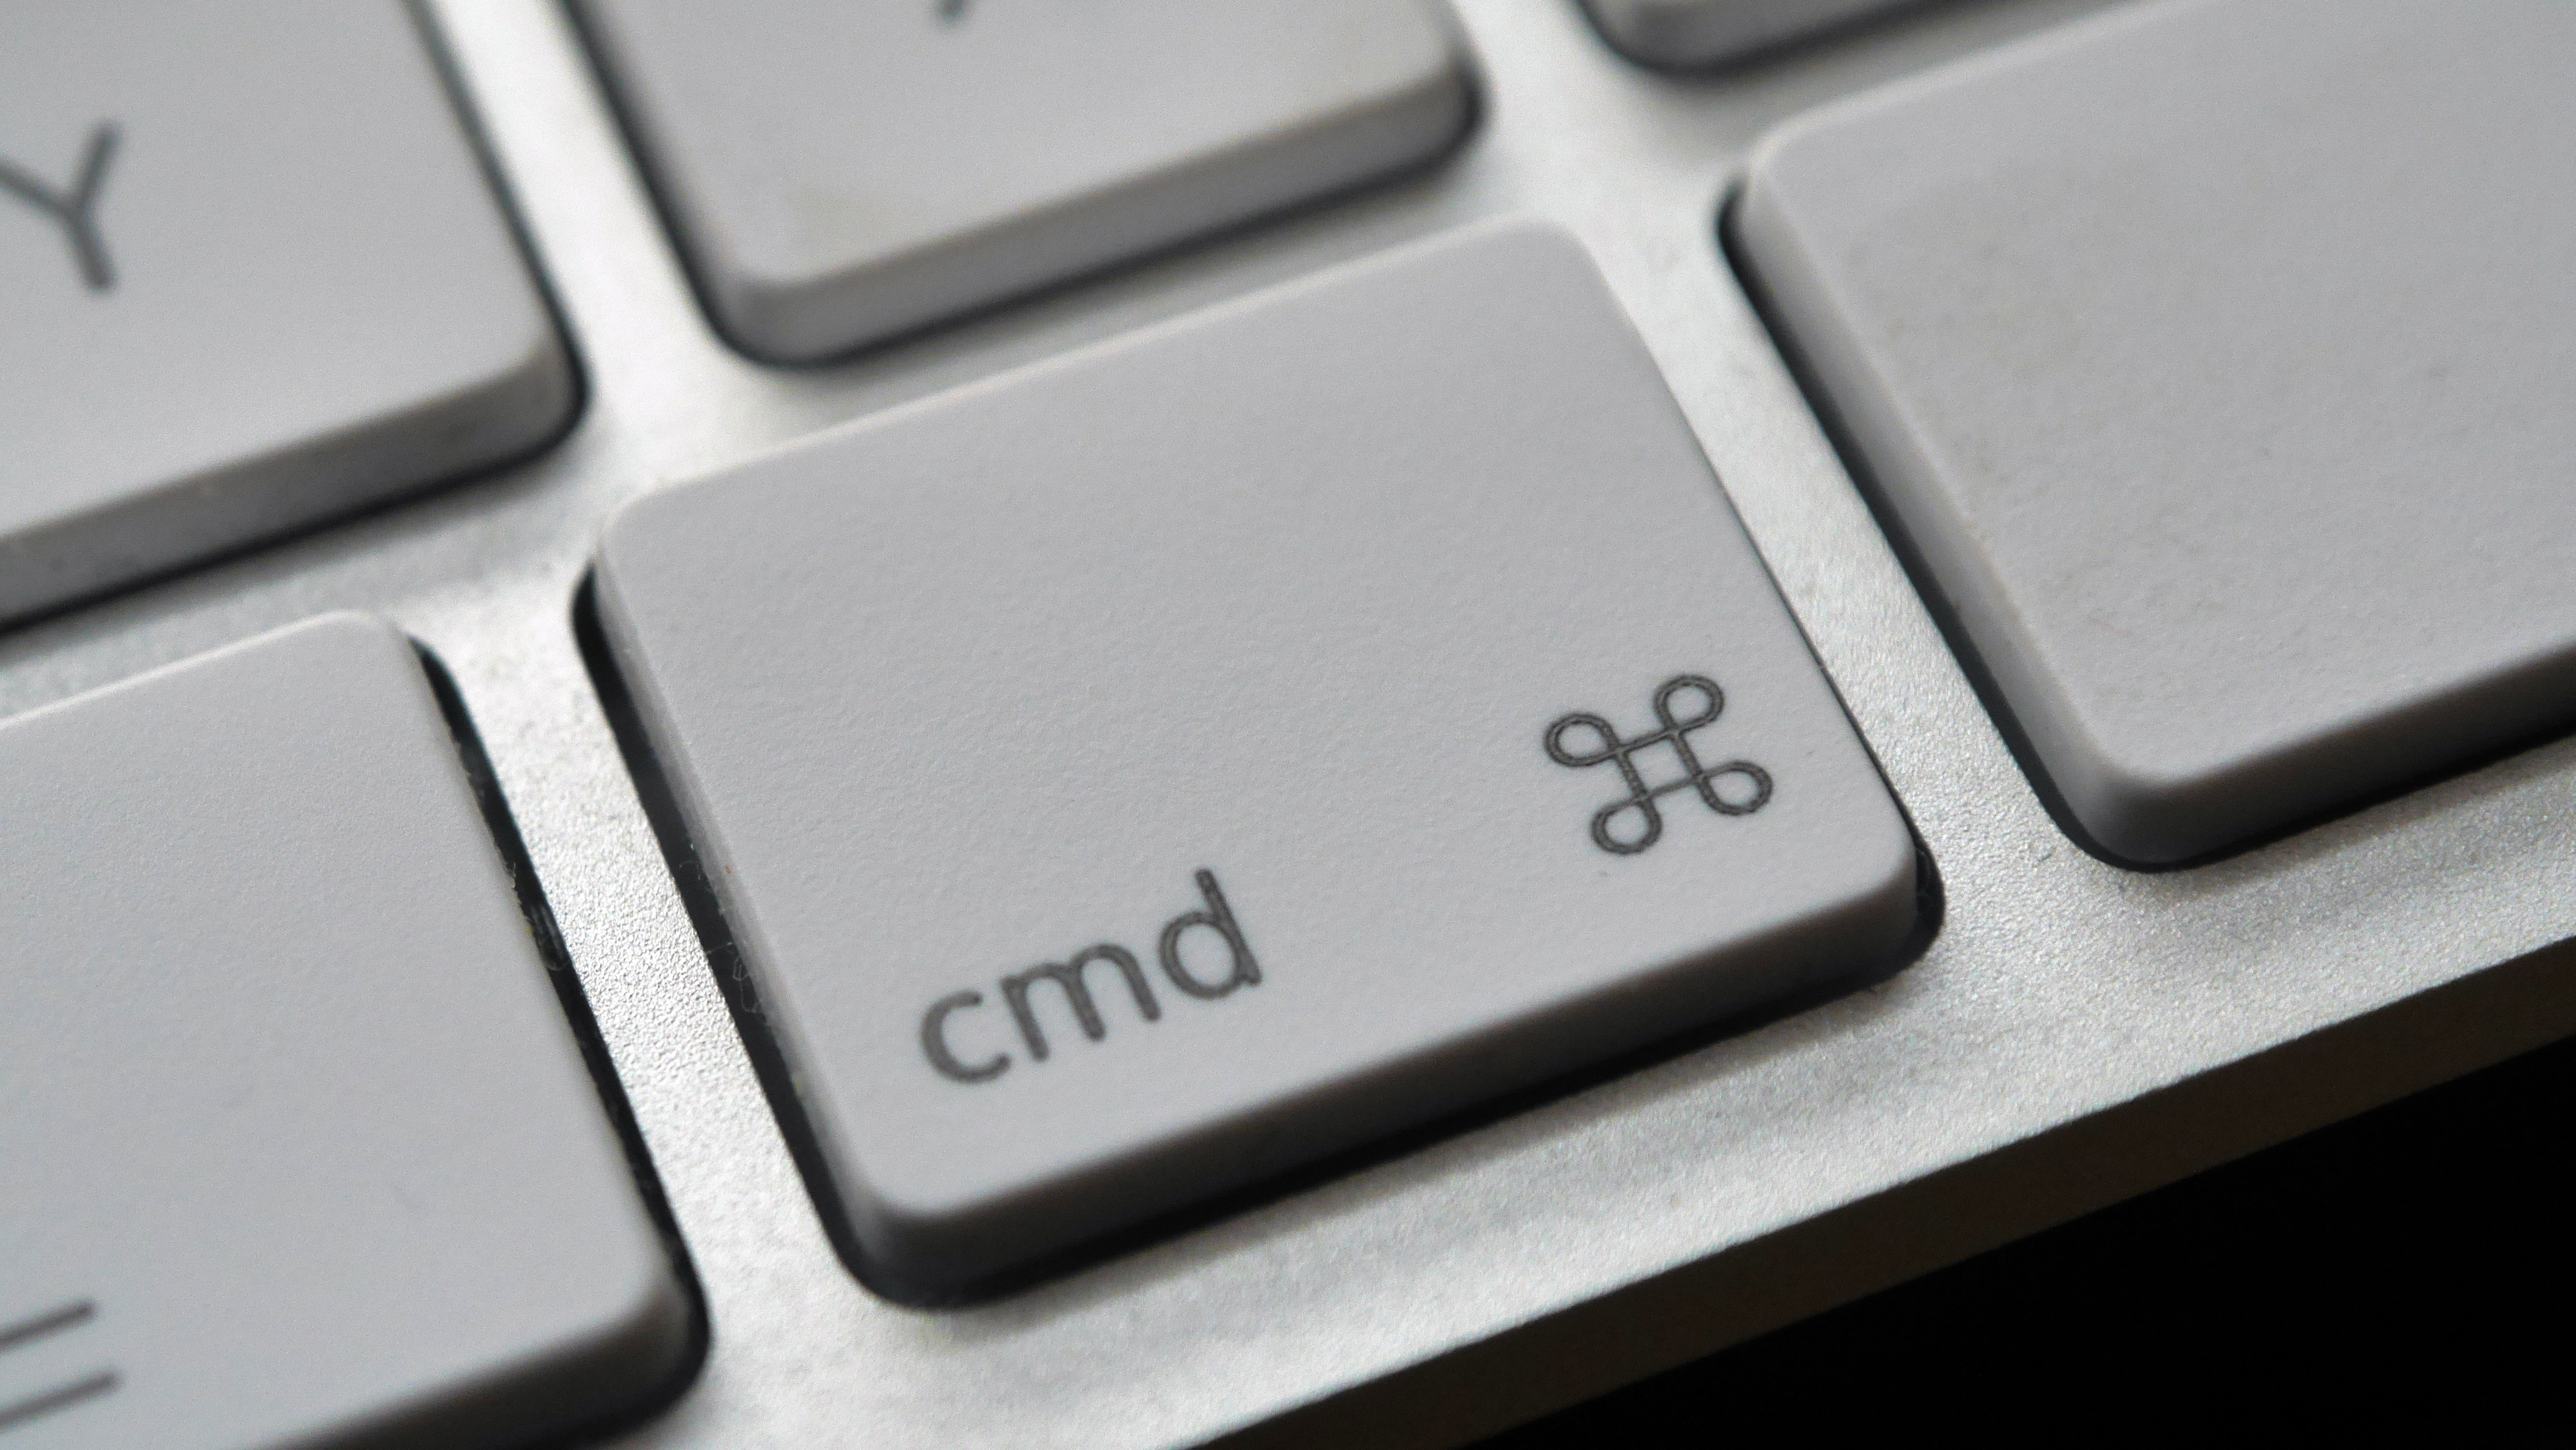
computer, apple, technology, font, logo, organ, multimedia, computer keyboard, automotive exterior, electronic device